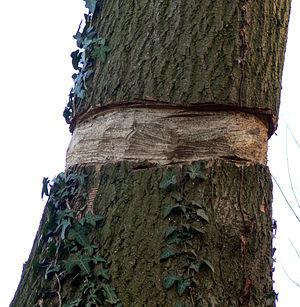
Dans le cadre de la restauration des remparts construits par Vauban à Lille et du plan de gestion écologique et restauratoire du Bois de la Citadelle, ou de Boulogne, quelques arbres sont conservés un certain temps, volontairement tués par annélation afin qu’ils puissent abriter le cortège normal des espèce saproxylophages.